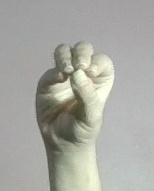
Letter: ha